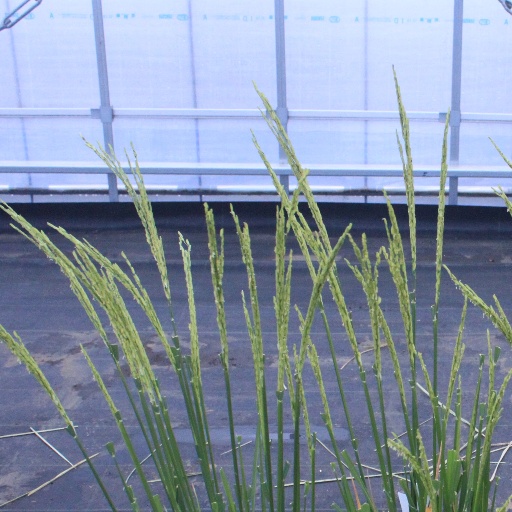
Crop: rice